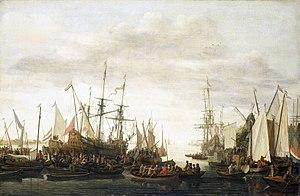
Le supplice de la cale est une forme de châtiment corporel qui a été en vigueur dans les marines militaires jusqu'au début du XIXᵉ siècle. Son utilisation a été attestée notamment sur des navires anglais, hollandais et français. On « donnait la cale » pour punir des crimes tels que l'incitation à la désobéissance, des voies de fait contre un homme du bord ou des civils à terre.